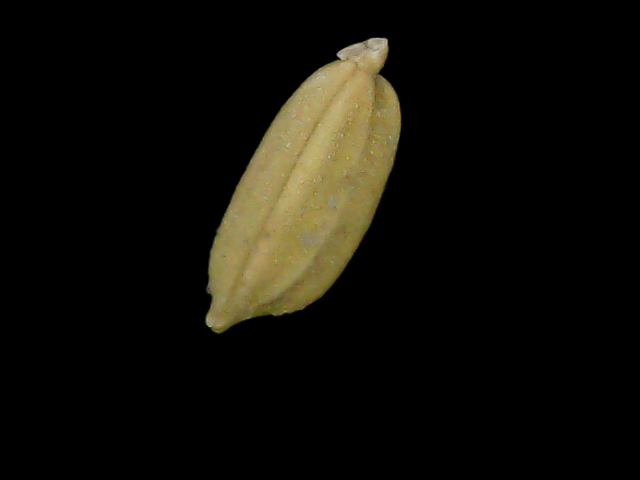
Rice variety: Bd76